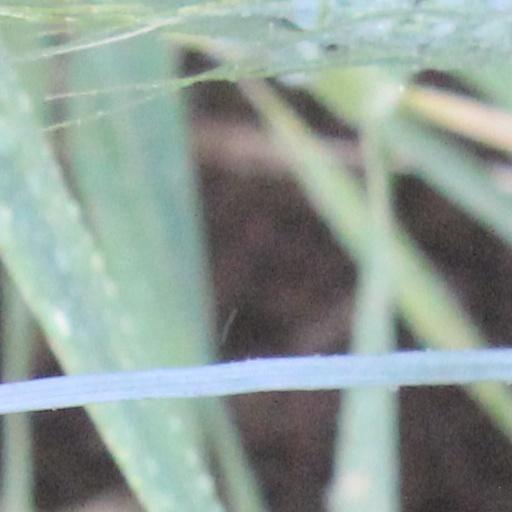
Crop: wheat